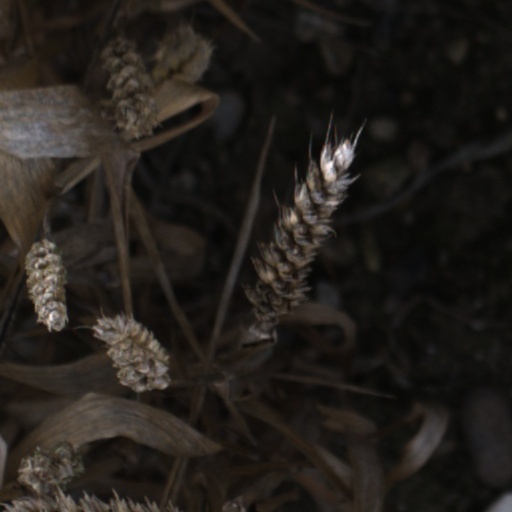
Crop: wheat